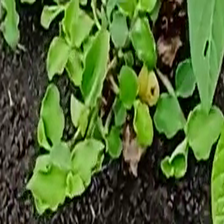
Weed species: Kena_(Commplina_benghalensio)